Jeremiah Warren

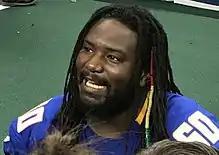
Warren with the Tampa Bay Storm in 2017

Jeremiah Warren (born September 20, 1987) is a former American football offensive lineman. He played in college for the University of South Florida Bulls. After going undrafted, he signed in May, 2012 with the New England Patriots The 31‑year‑old is listed as 6'4" and 329 pounds.